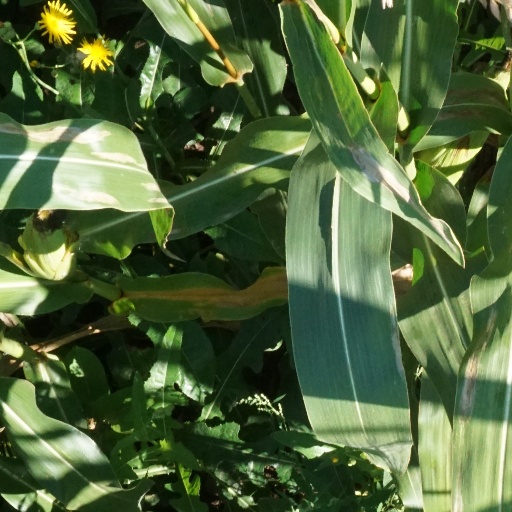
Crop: maize; corn